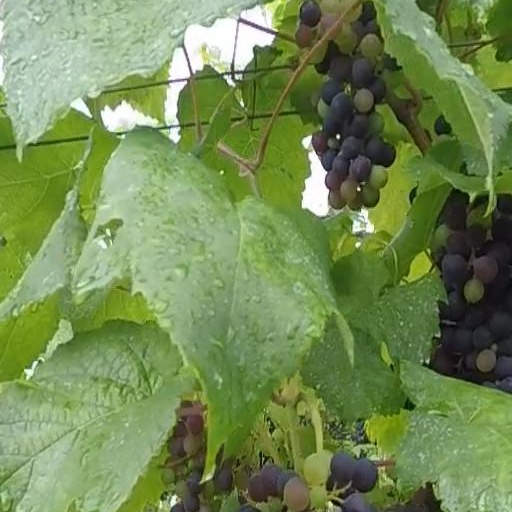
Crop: grape